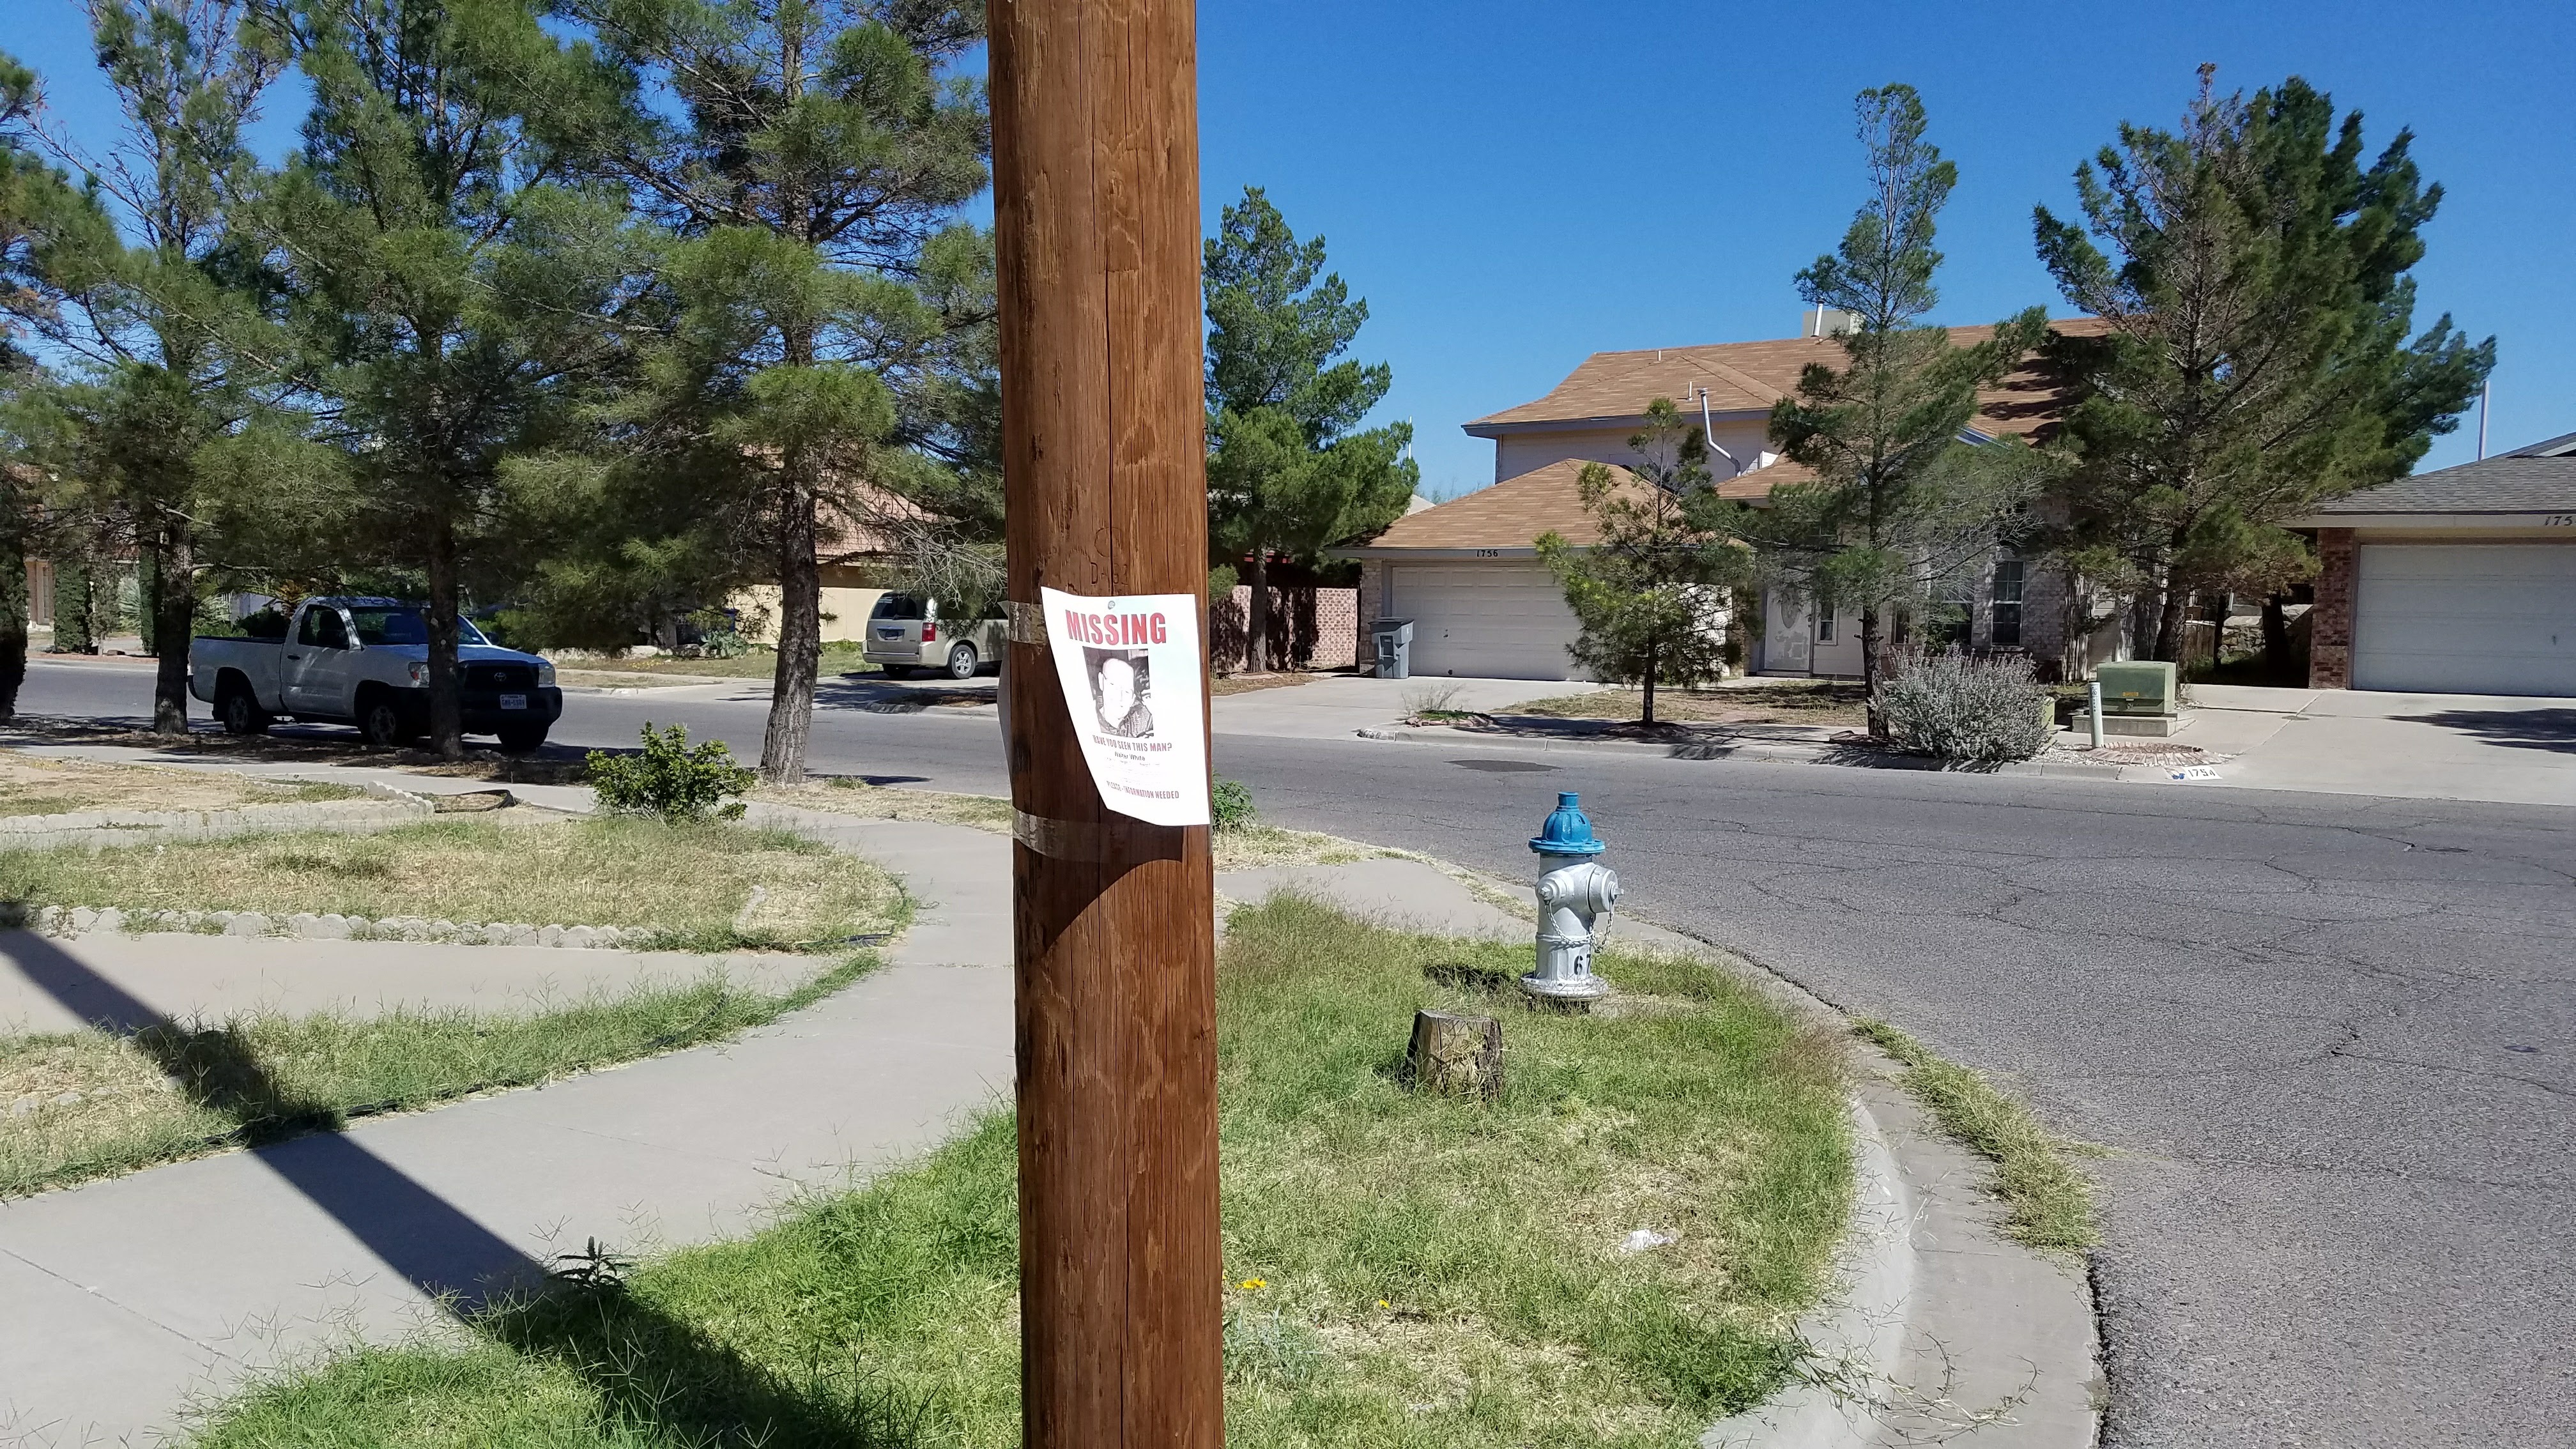
tree, street, home, walkway, village, suburb, pole, community, paper, runaway, poster, kidnapped, neighbourhood, residential area, missing person